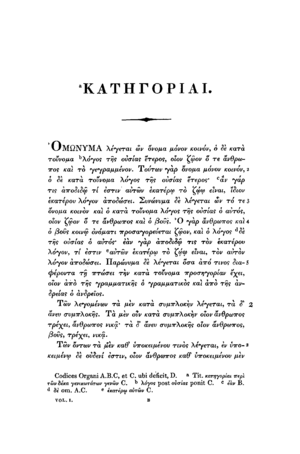
Les Catégories est le titre donné à une œuvre d'Aristote, placée en tête de son Organon. Aristote développe dans ce traité les bases de sa logique et de son ontologie, en étudiant la façon dont l'être peut se dire dans le langage, particulièrement dans la langue grecque. Le terme « catégorie » vient du grec ancien κατηγορία qui signifie « qualité attribuée à un objet », et chez Aristote, ce terme est souvent synonyme d'« affirmation ». Les catégories seront ainsi les manières d'affirmer l'être et ses attributs, c'est-à-dire les différentes façons de signifier et de désigner ce qui est en général. L'élaboration des premiers éléments du discours sur l'être dans ce traité pose les bases de la théorie des propositions prédicatives, théorie qui sera exposée dans le traité qui suit les Catégories, à savoir le traité De l'interprétation, et qui sera formalisée par les logiciens modernes à la fin du XIXᵉ et au début du XXᵉ siècle, sous le nom de calcul des prédicats.